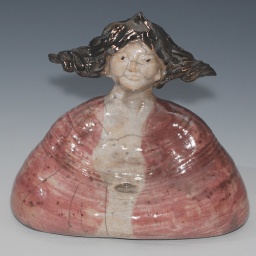
thrown and altered and hand-sculpted. fired in raku clear crackle glaze over pink and brown stains